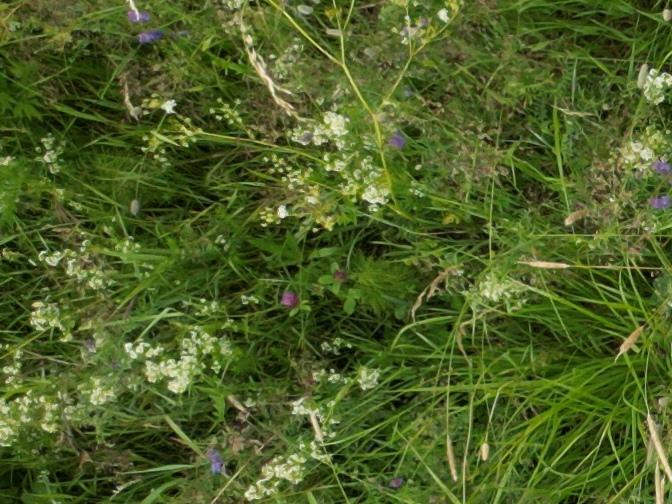
Flowers visible: yarrow flowers, yarrow flowers